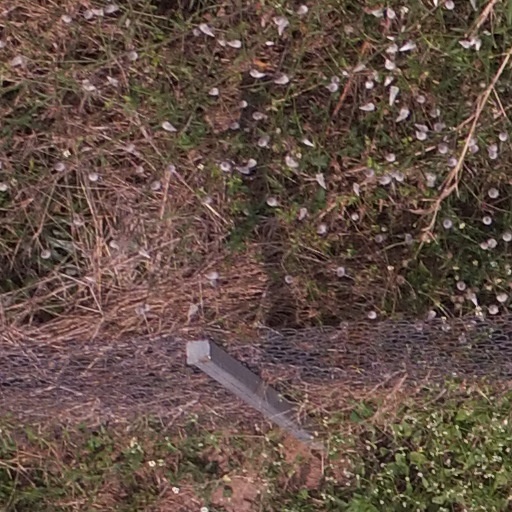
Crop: maize; corn